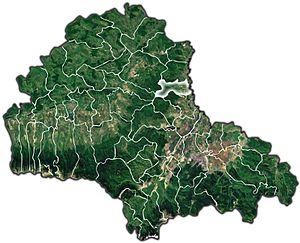
Măieruș est une commune roumaine du județ de Brașov, dans la région historique de Transylvanie. Elle est composée des deux villages suivants :